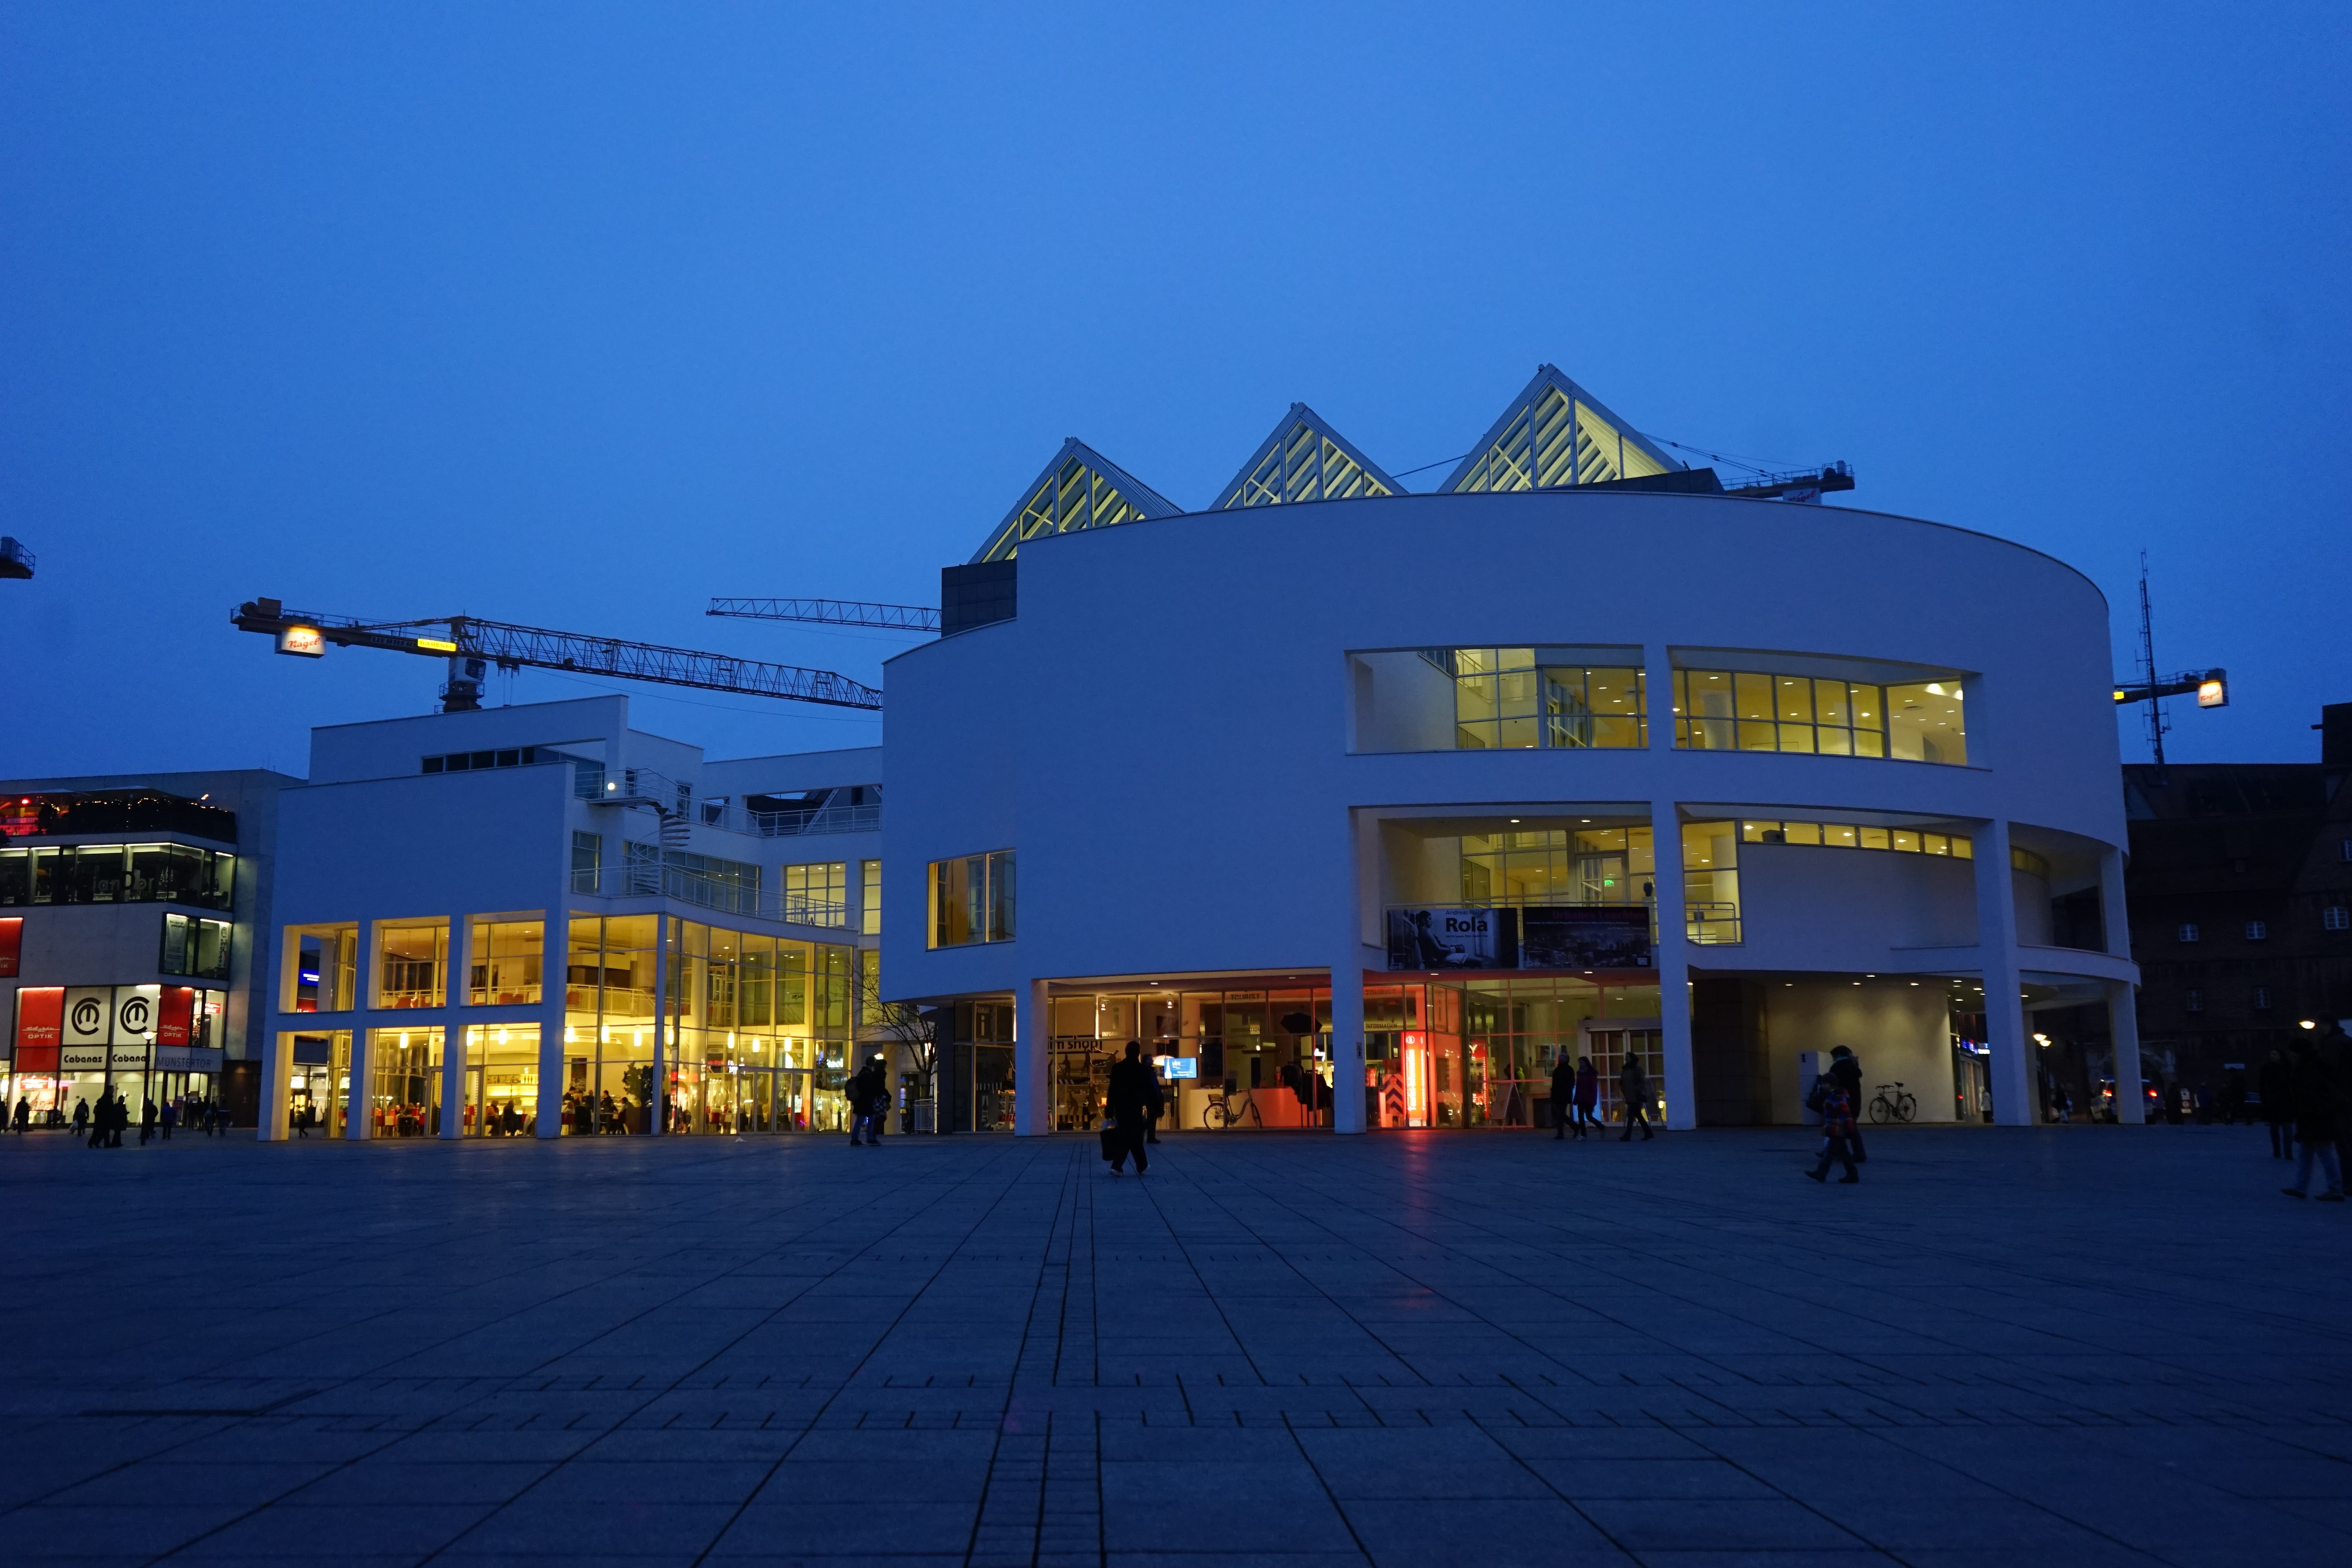
architecture, night, town, building, cityscape, downtown, dusk, evening, lighting, ulm, cathedral square, town home, stadthalle, ulmer muenster space, townhouse ulm, richard meier